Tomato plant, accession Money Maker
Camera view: horizontal (90 deg, fisheye); turntable rotation: 0 degrees
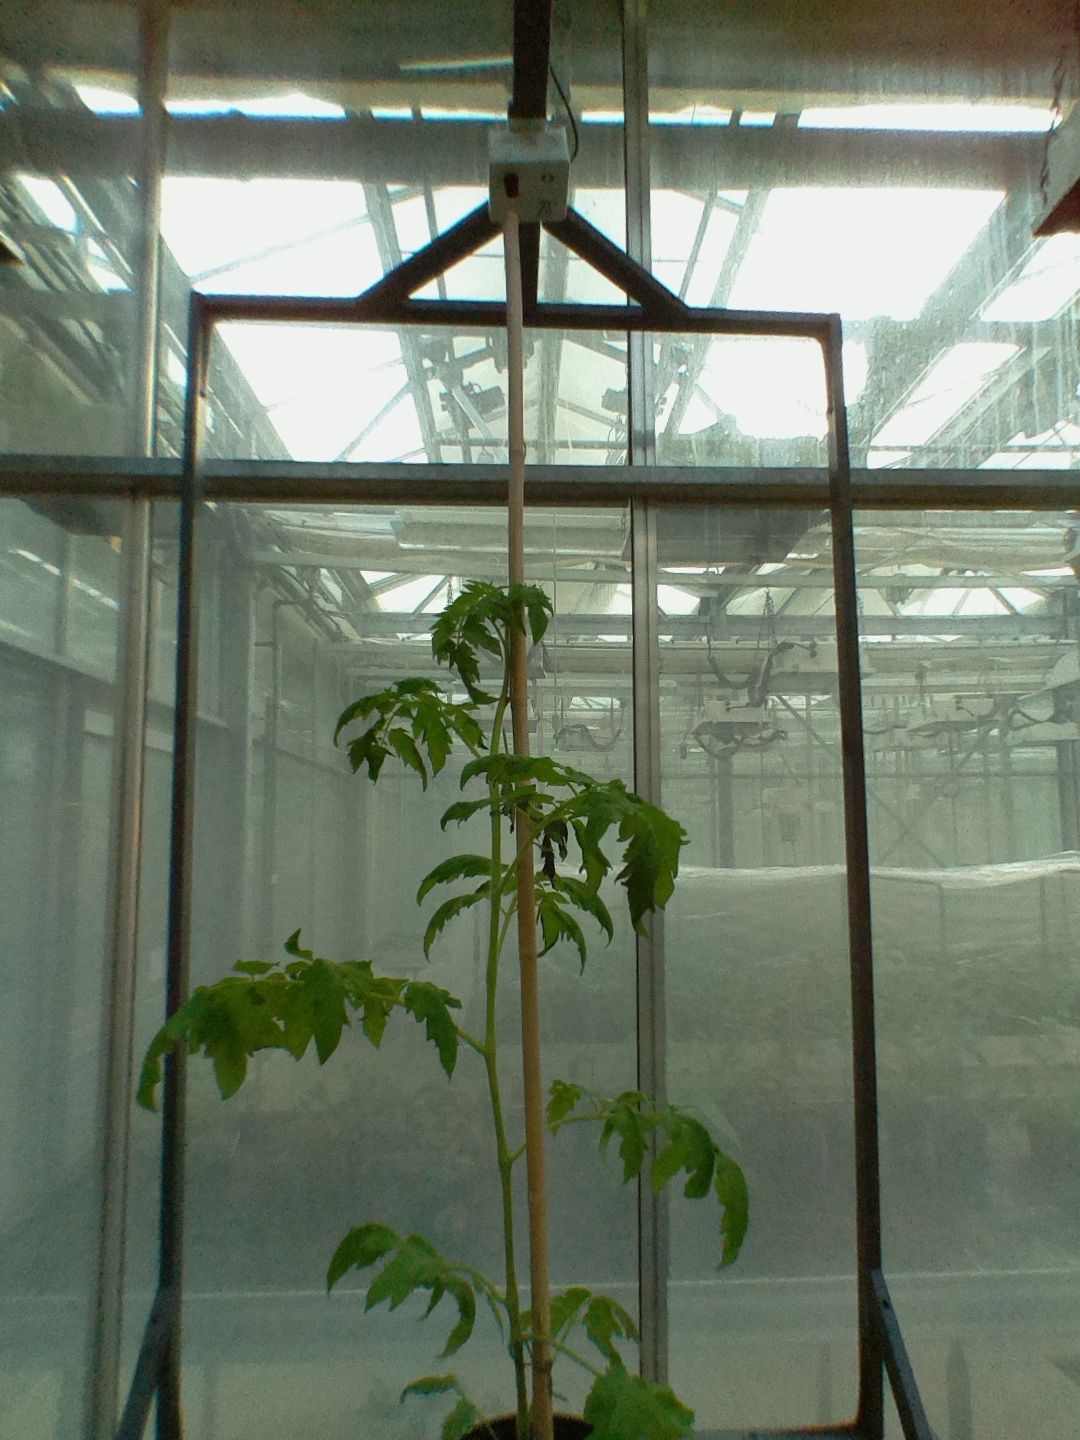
BBCH growth stage 15: 10 of true leaves visible